Hyrum Smith

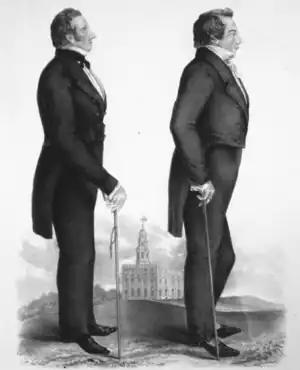
Hyrum (left) with brother Joseph (right) in the 1840s.

When warned of possible danger, Joseph urged Hyrum Smith and his family to flee to Cincinnati, Ohio. Hyrum refused and, in 1844, traveled with Joseph to Carthage, Illinois, where both were charged with riot and treason. Joseph, Hyrum, John Taylor and Willard Richards were held awaiting trial in a jail in Carthage. On June 27, 1844, the building was attacked by a mob of between sixty and two hundred men. While attempting to barricade the door to prevent the mob from entering, Hyrum was shot in the face on the left side of the nose. After staggering back, another ball fired through the window struck him in the back, passed through his body, and struck his watch in his vest pocket. As Hyrum Smith fell to the floor, he exclaimed, "I am a dead man," as he died. Taylor was struck by several bullets but survived with the help of Richards. Joseph was hit by at least two shots, exclaimed "O Lord, My God," and fell through a second-story window to the ground where he was shot again.